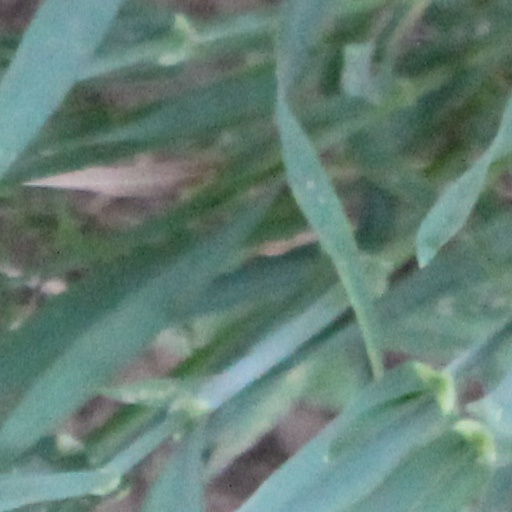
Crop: wheat